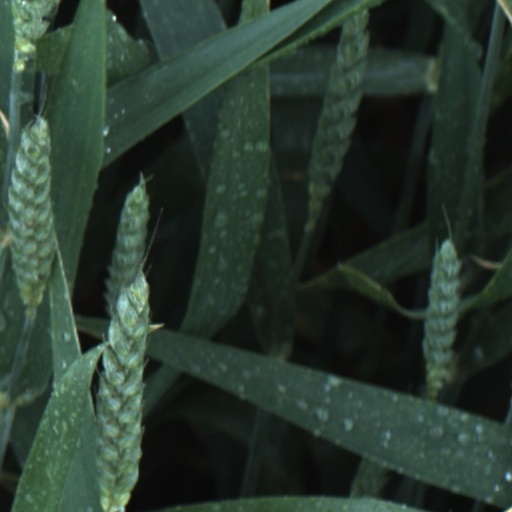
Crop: wheat